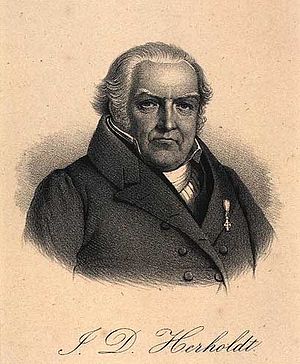
Johan Daniel Herholdt (læge)
Johan Daniel Herholdt var en dansk læge og professor.